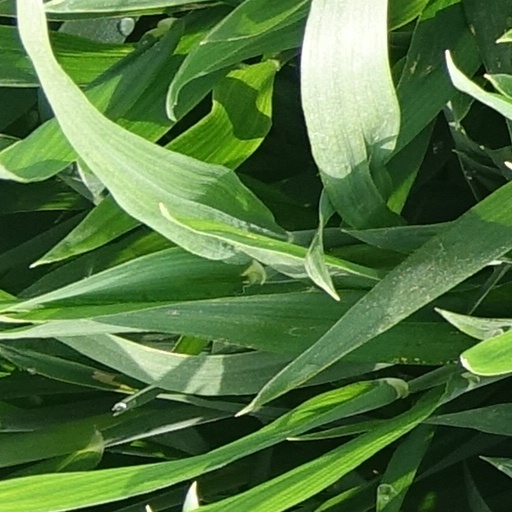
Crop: wheat